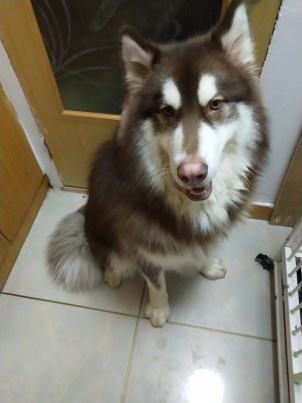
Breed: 1324-n000004-malamute